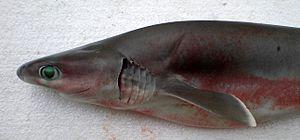
Le requin-vache est une espèce de requin de l'ordre des Hexanchiformes. Il vit de la surface à 600 mètres de profondeur et peut atteindre 1,80 mètre de long.